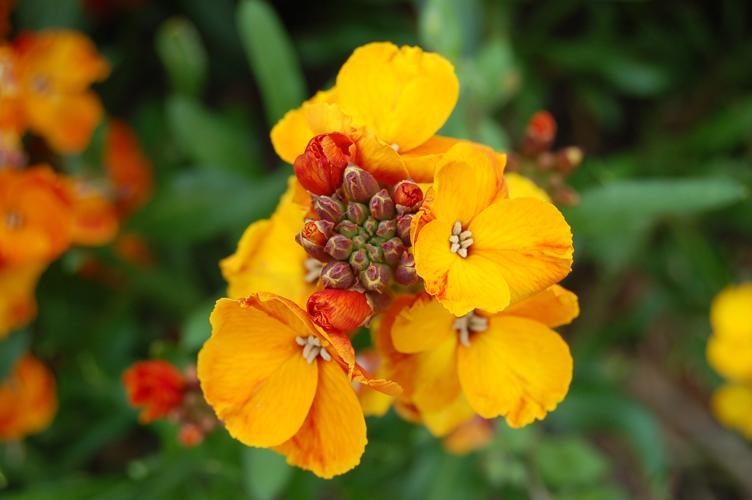
Label: wallflower